A Preface to Paradise Lost

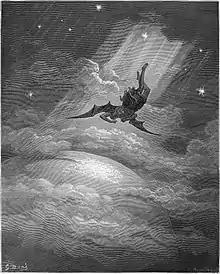
Gustave Doré, "Satan Falling", 1866, illustration to "Paradise Lost"

Regarding the portrayal of Satan, Arnold Stein said that "C. S. Lewis, in reducing Satan's argument to its illogical nonsense, seems to overlook the possibility that Satan may be conscious of what he is saying."